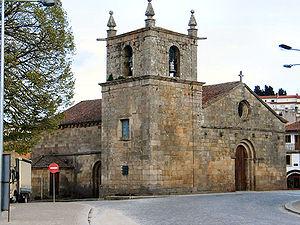
Cet article recense les monuments nationaux du district de Viseu, au Portugal.